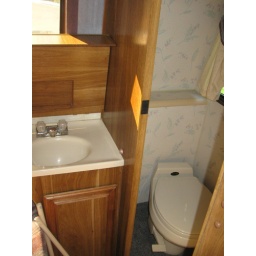
Private rear sink next to bathroom. Top folds down to form nightstand next to bed while sink is not in use.